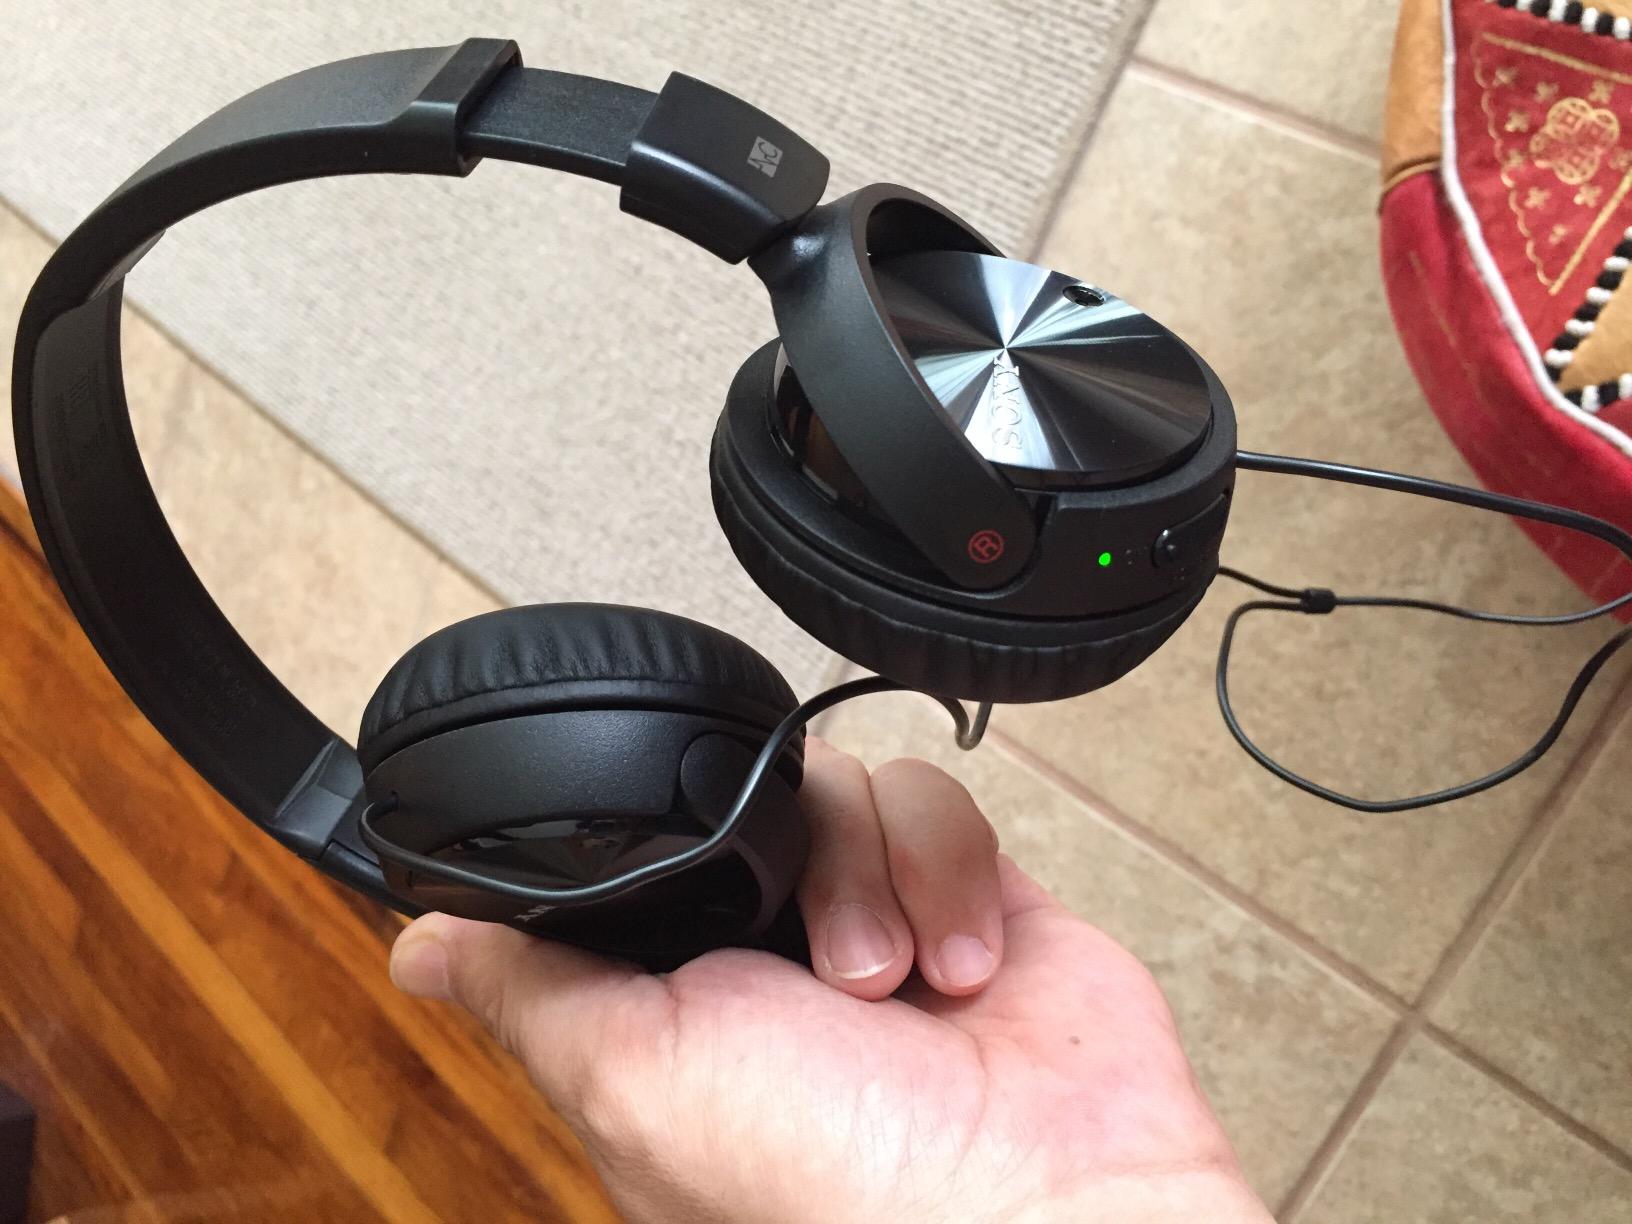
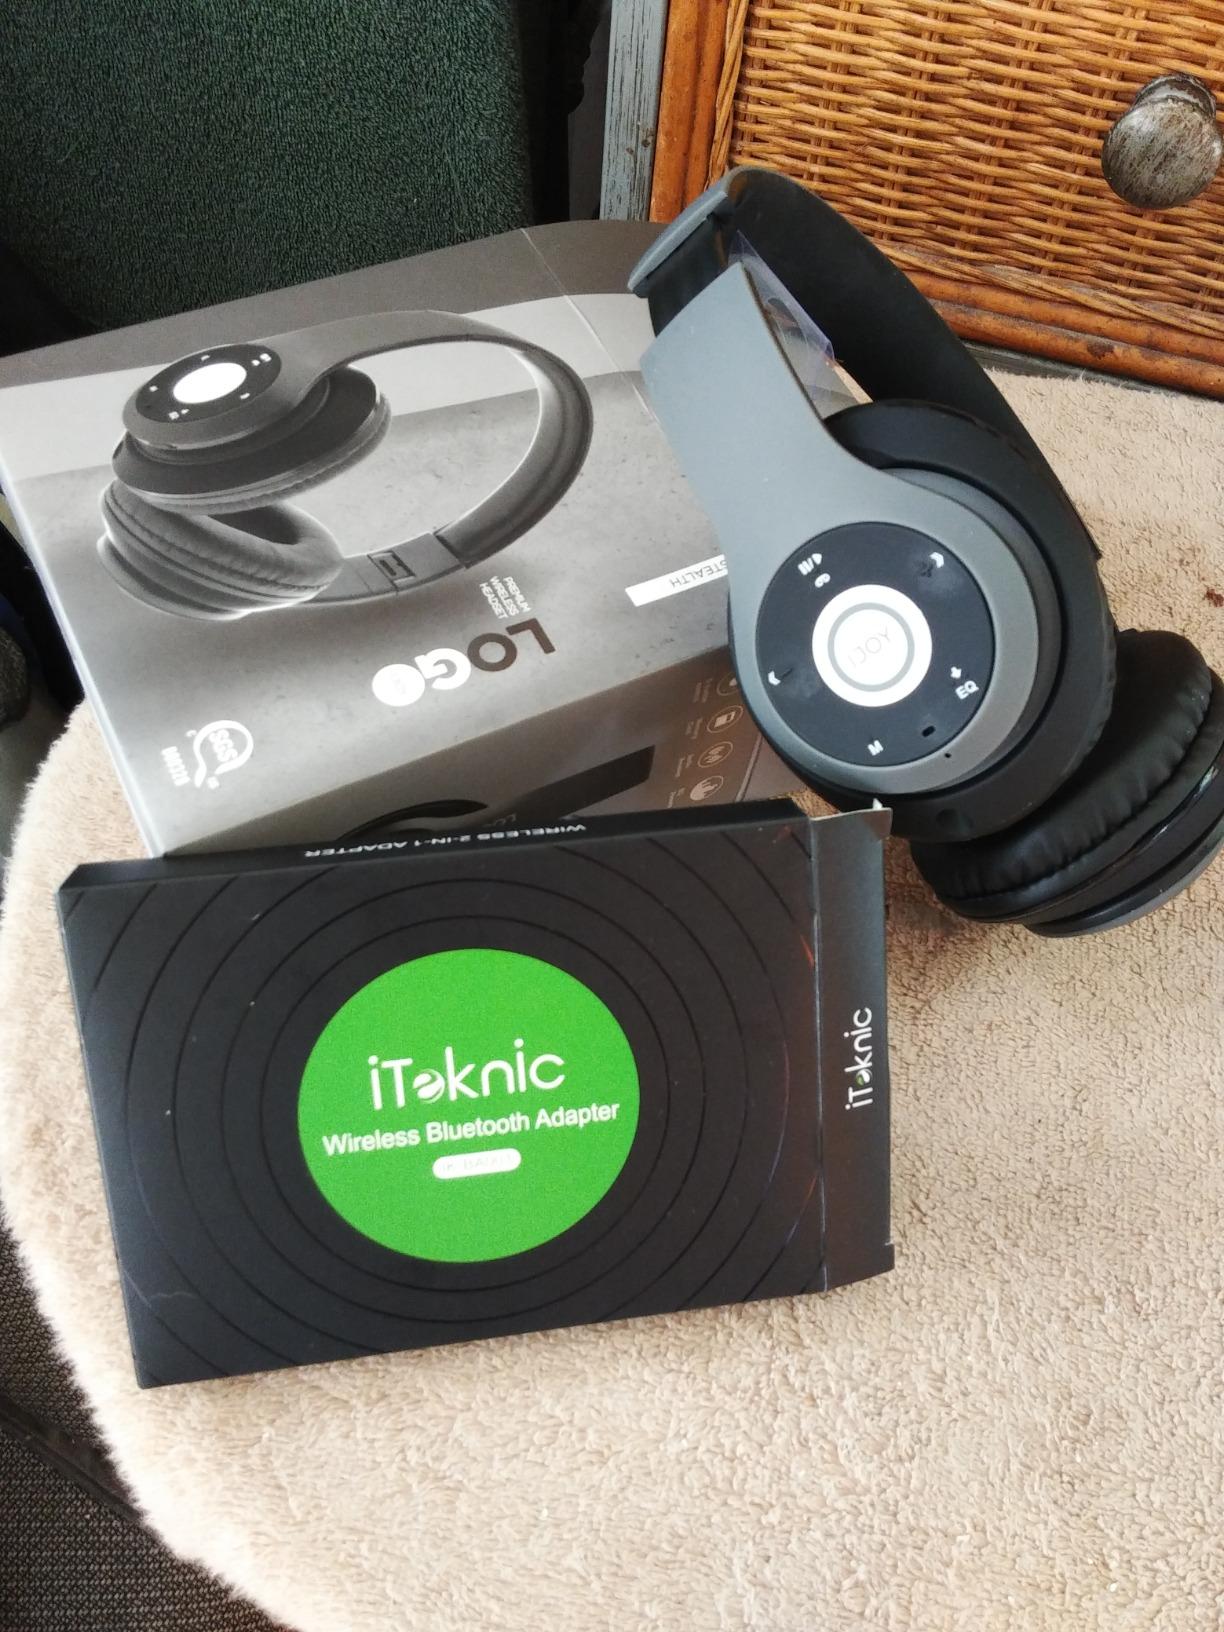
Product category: headphones
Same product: no